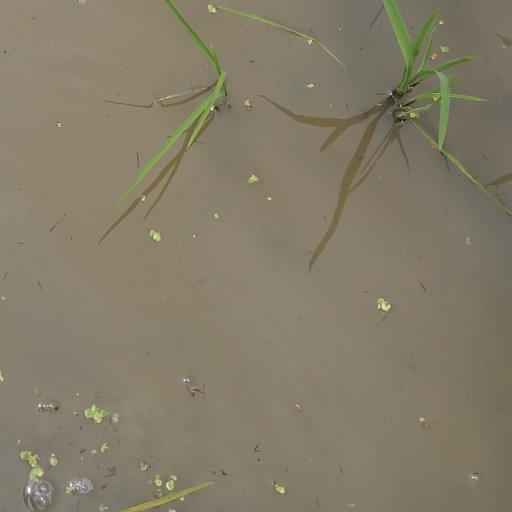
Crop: rice